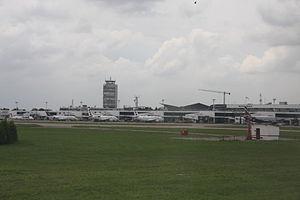
L'aéroport international Nikola Tesla est le principal aéroport de la ville de Belgrade, c'est par ailleurs l'aéroport serbe le plus fréquenté. C'est la principale plate-forme de correspondance de la compagnie Air Serbia.